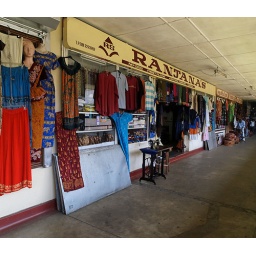
Clothes shop in the permenant market building in Kandy